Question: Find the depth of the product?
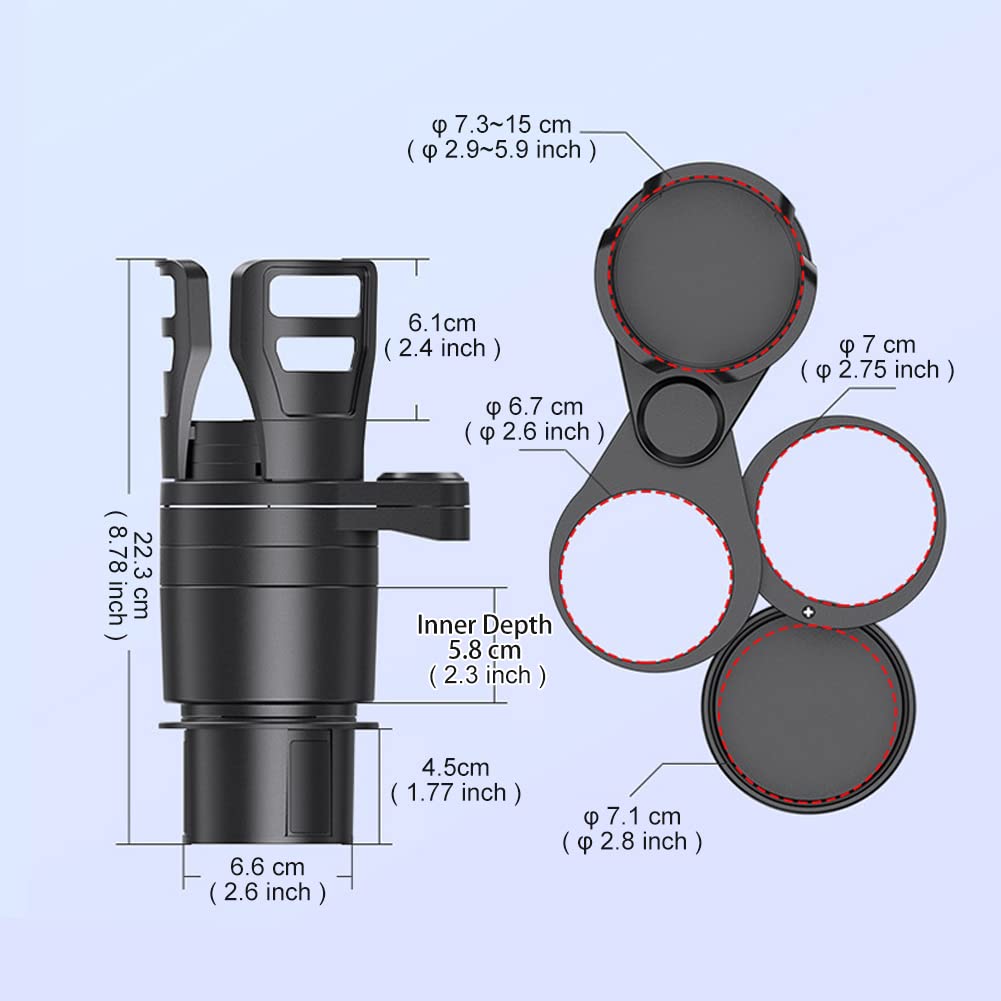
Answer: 2.6 inch